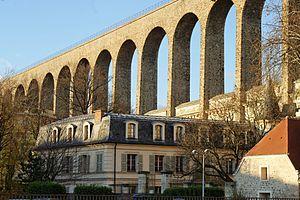
Aqueducs Médicis et Belgrand situé à Arcueil (94) séparant la commune d'arcueil de la commune de Cachan.
Cette liste de ponts de France présente une liste de ponts remarquables de France, tant par leurs caractéristiques dimensionnelles, que par leur intérêt architectural ou historique.